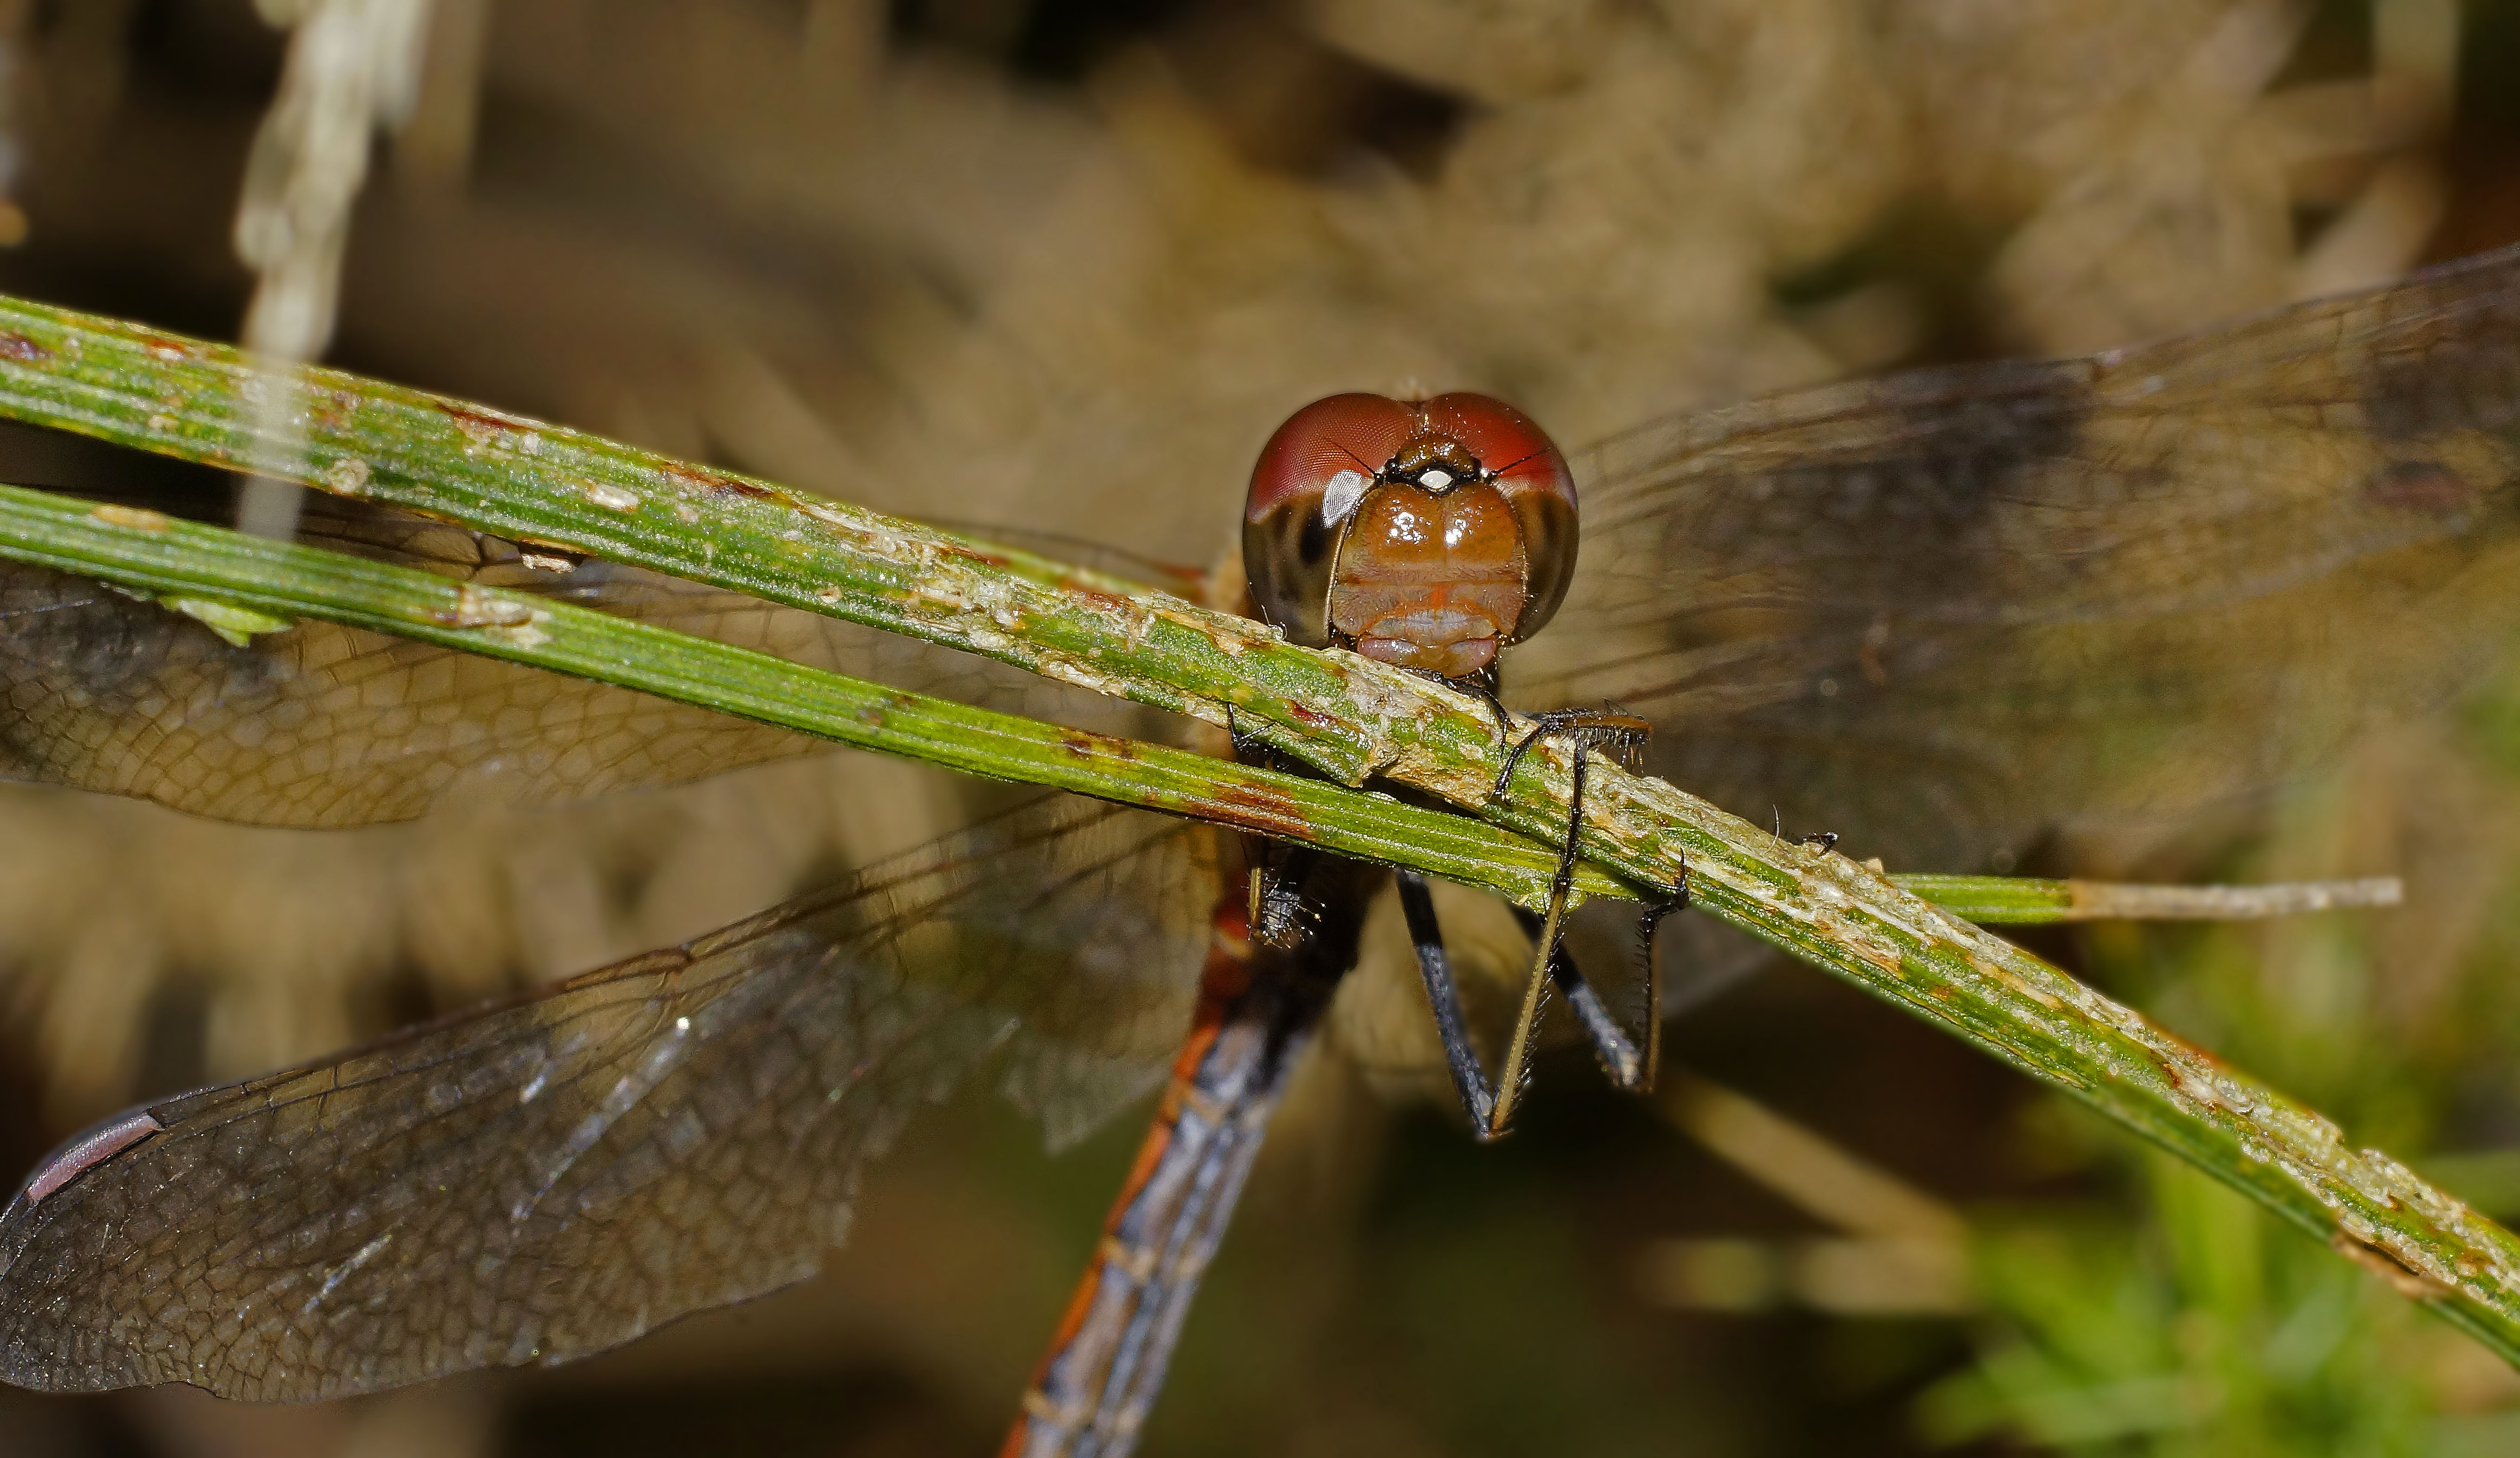
nature, photography, photo, wildlife, green, insect, macro, fauna, invertebrate, close up, 100mm, animals, dragonfly, naturaleza, a77, minolta, damselfly, g, ggl1, gaby1, xovesphoto, animales, sonya77, minolta100mm, gphoto, xelodegalicia, libelula, macro photography, arthropod, gabrielcoru a, plant stem, dragonflies and damseflies